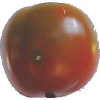
Label: Tomato Maroon 1